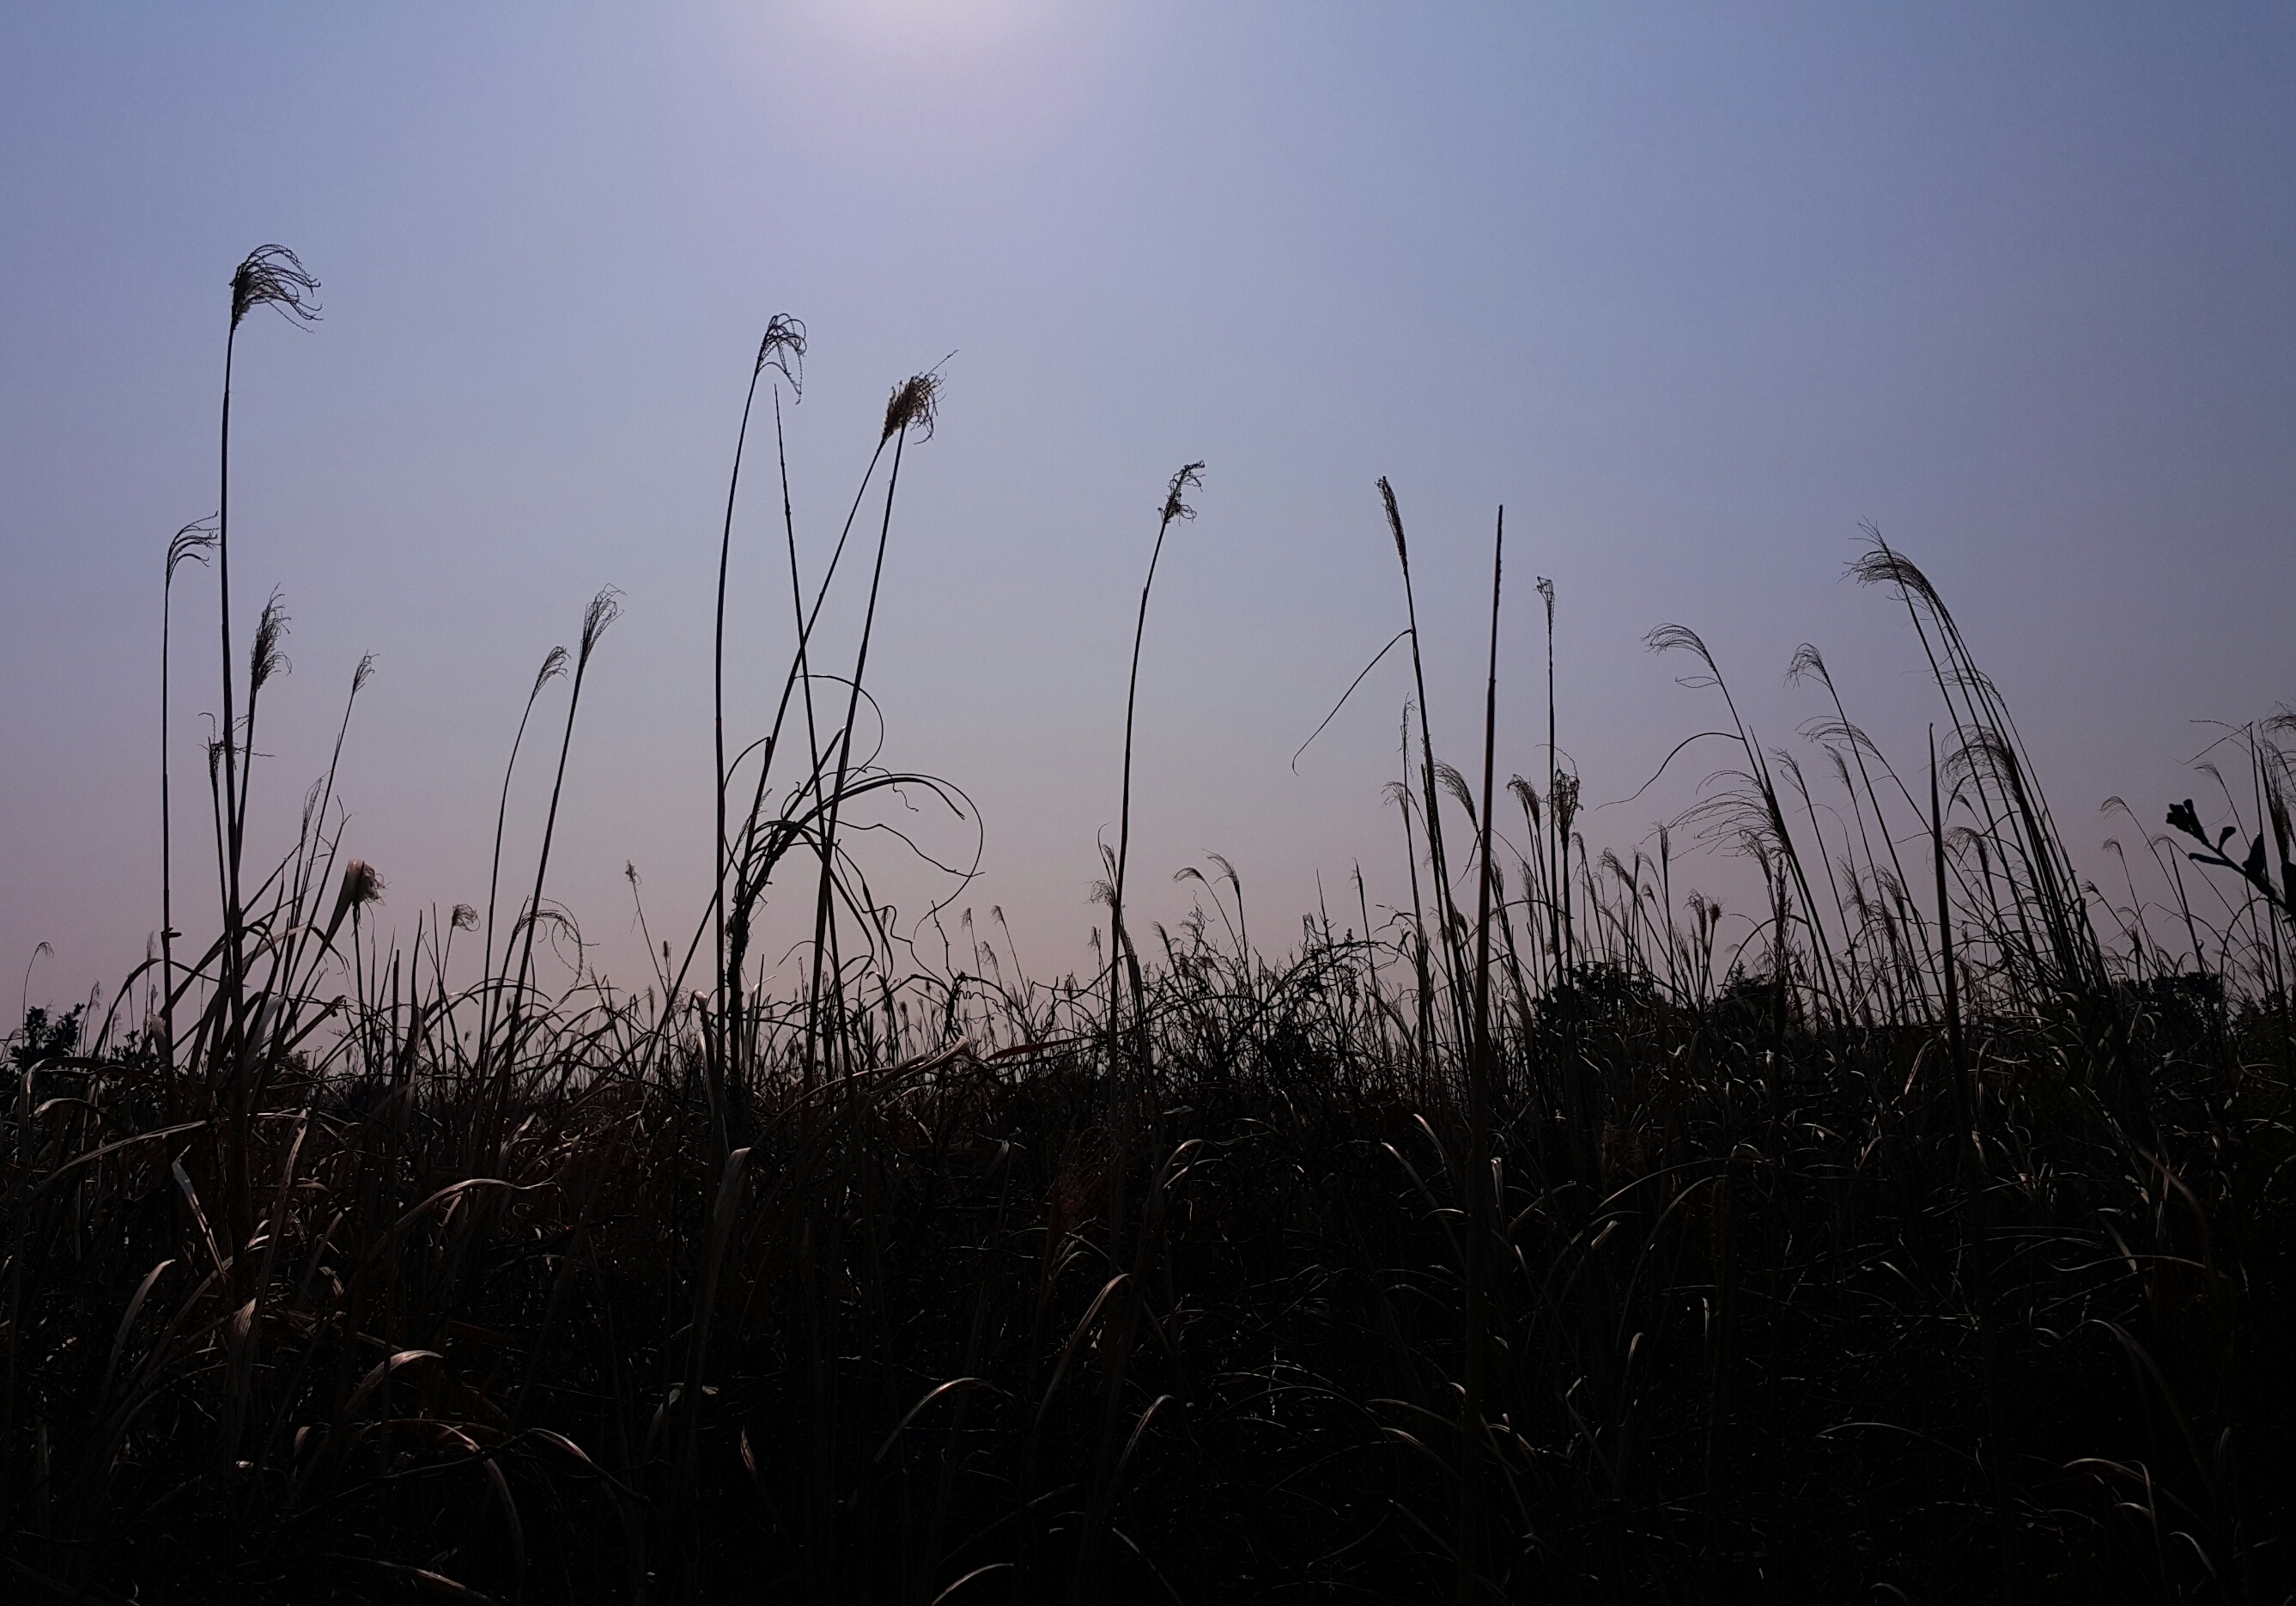
nature, grass, horizon, cloud, sky, sunrise, sunset, field, prairie, sunlight, morning, flower, wind, dawn, reed, dusk, evening, glow, agriculture, backlight, atmospheric phenomenon, grass family